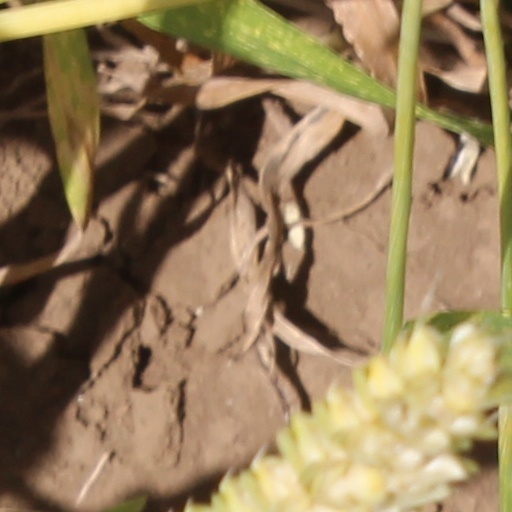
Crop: wheat